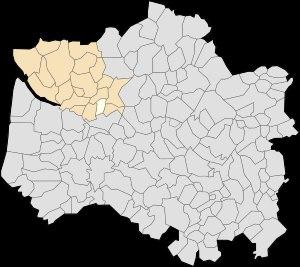
Estréelles est une commune française située dans le département du Pas-de-Calais en région Hauts-de-France.